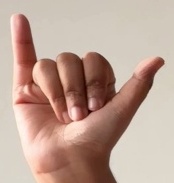
ASL sign: Y